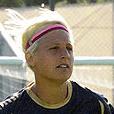
Age: 31